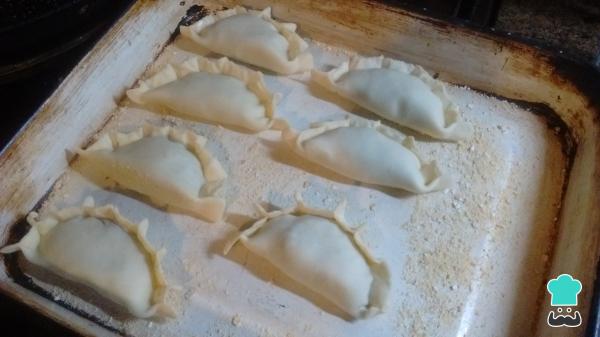
Ubica las empanadas sobre la asadera, bate un huevo y pinta con él la superficie de las empanadas. Lleva a horno precalentado a 200°C por 15 o 20 minutos.